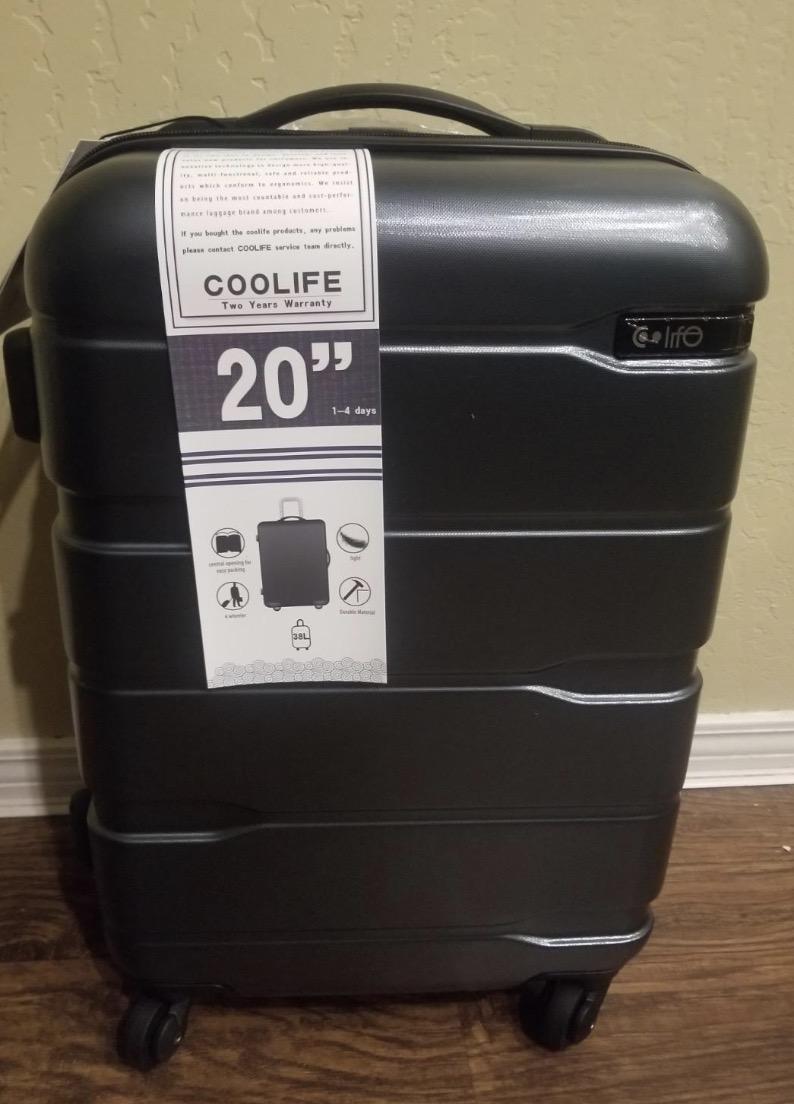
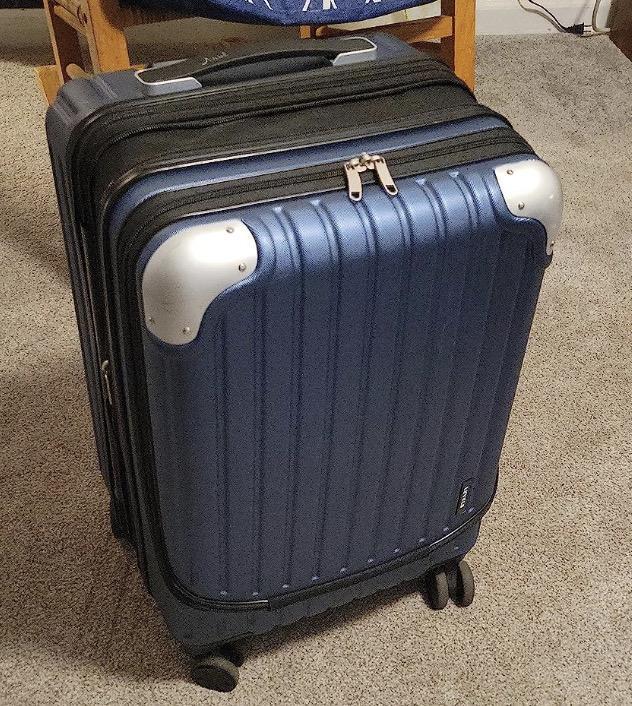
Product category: items_tea
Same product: no